Folding Boat Equipment

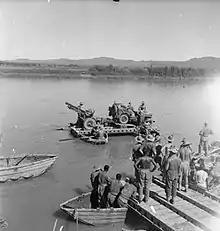
A 25-pdr field gun and jeep being transported on a class 5 FBE Mk III decked raft ferry down the Kalapanzin River from Buthidaung, January 1945.

Bridges are constructed by joining rafts together. The connectors have limited articulation, which permits the FBE Mk II bridge to carry a load of class 5 while an FBE MK III bridge can carry a vehicle of load class 9 (approximately 10 tons). The trestles are set up at each end and fix the end of the bridge to the bank. Anchors are placed at different positions along the length to anchor the bridge from being swept away by a changed current.